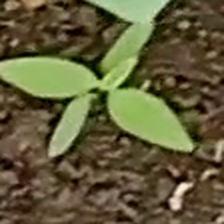
Weed species: Moti_dudhi(Euphorbia_geneculata_L)